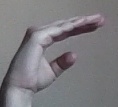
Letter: jeem